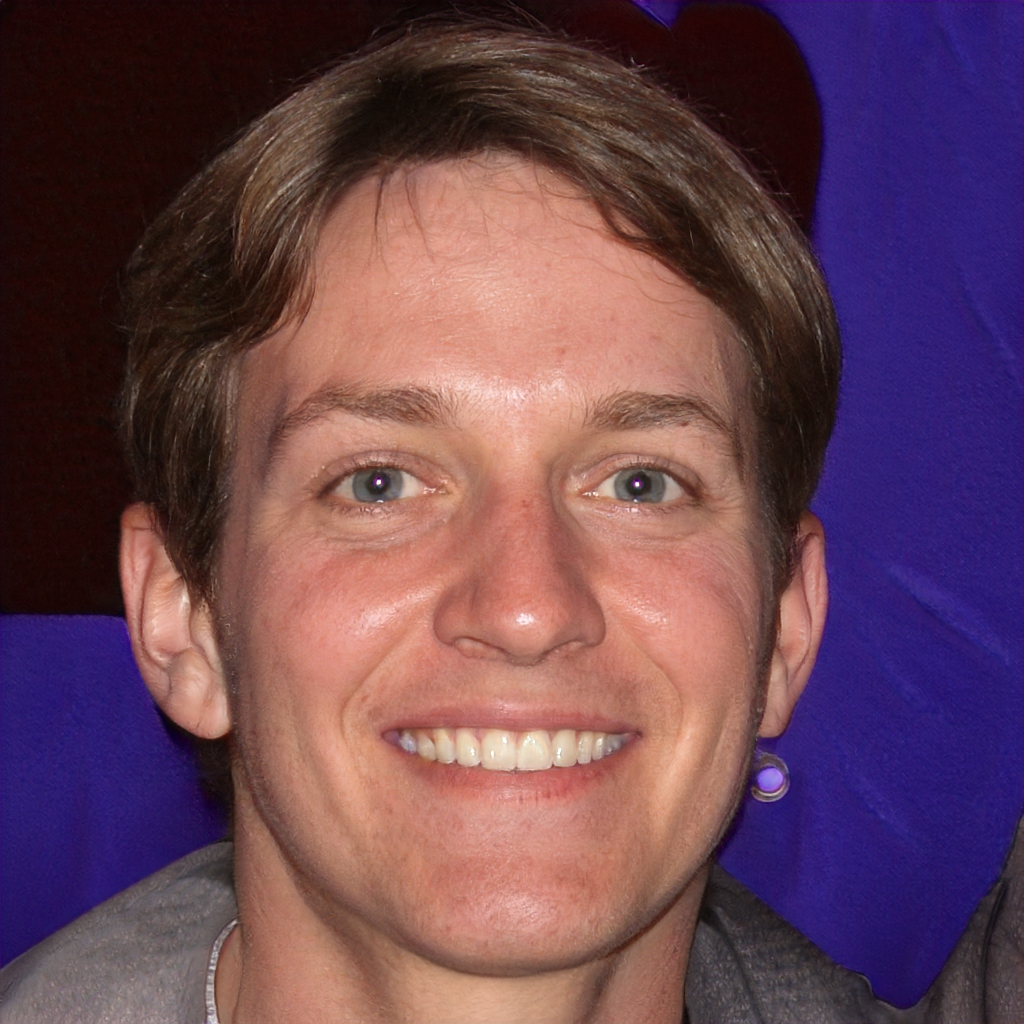
Gender: Male